Evan Mendoza

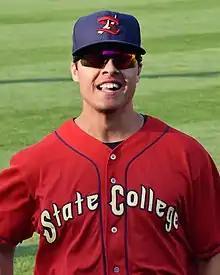
Mendoza in 2017 with the State College Spikes

Evan Manuel Mendoza (born June 28, 1996) is an American former professional baseball infielder. He played for the Colombia national baseball team.